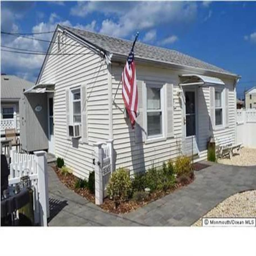
beach house sits on the back lot of property with a gated outdoor decked area .